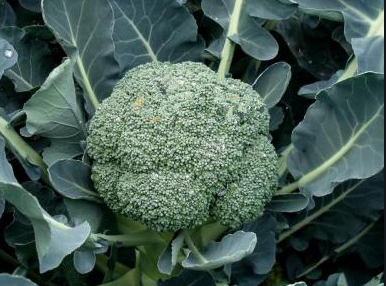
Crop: unknown
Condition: broccoli